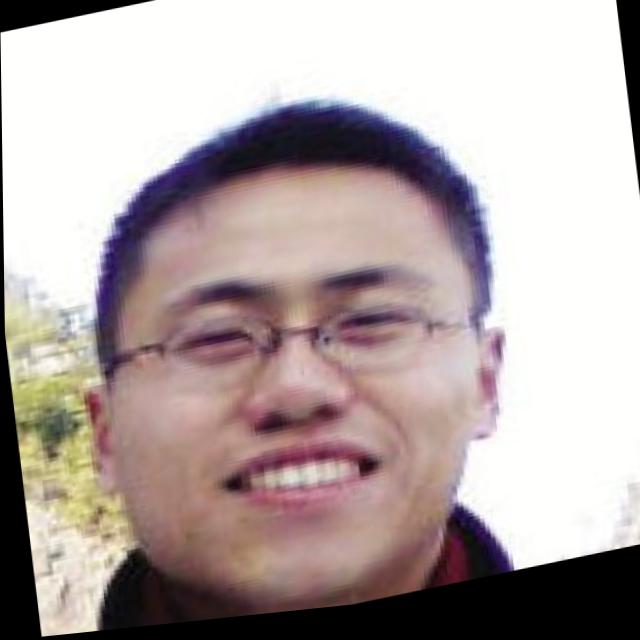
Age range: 21-44